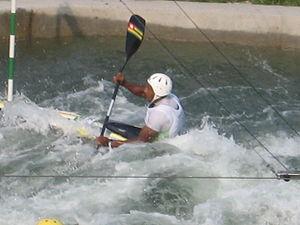
Benjamin Kudjow Thomas Boukpeti est un kayakiste né le 4 août 1981 à Lagny-sur-Marne, pratiquant le slalom. Possédant la double nationalité franco-togolaise, il défend les couleurs du Togo en compétition.